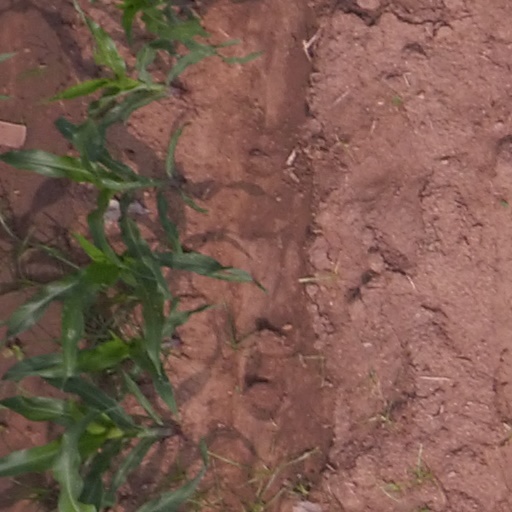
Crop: maize; corn